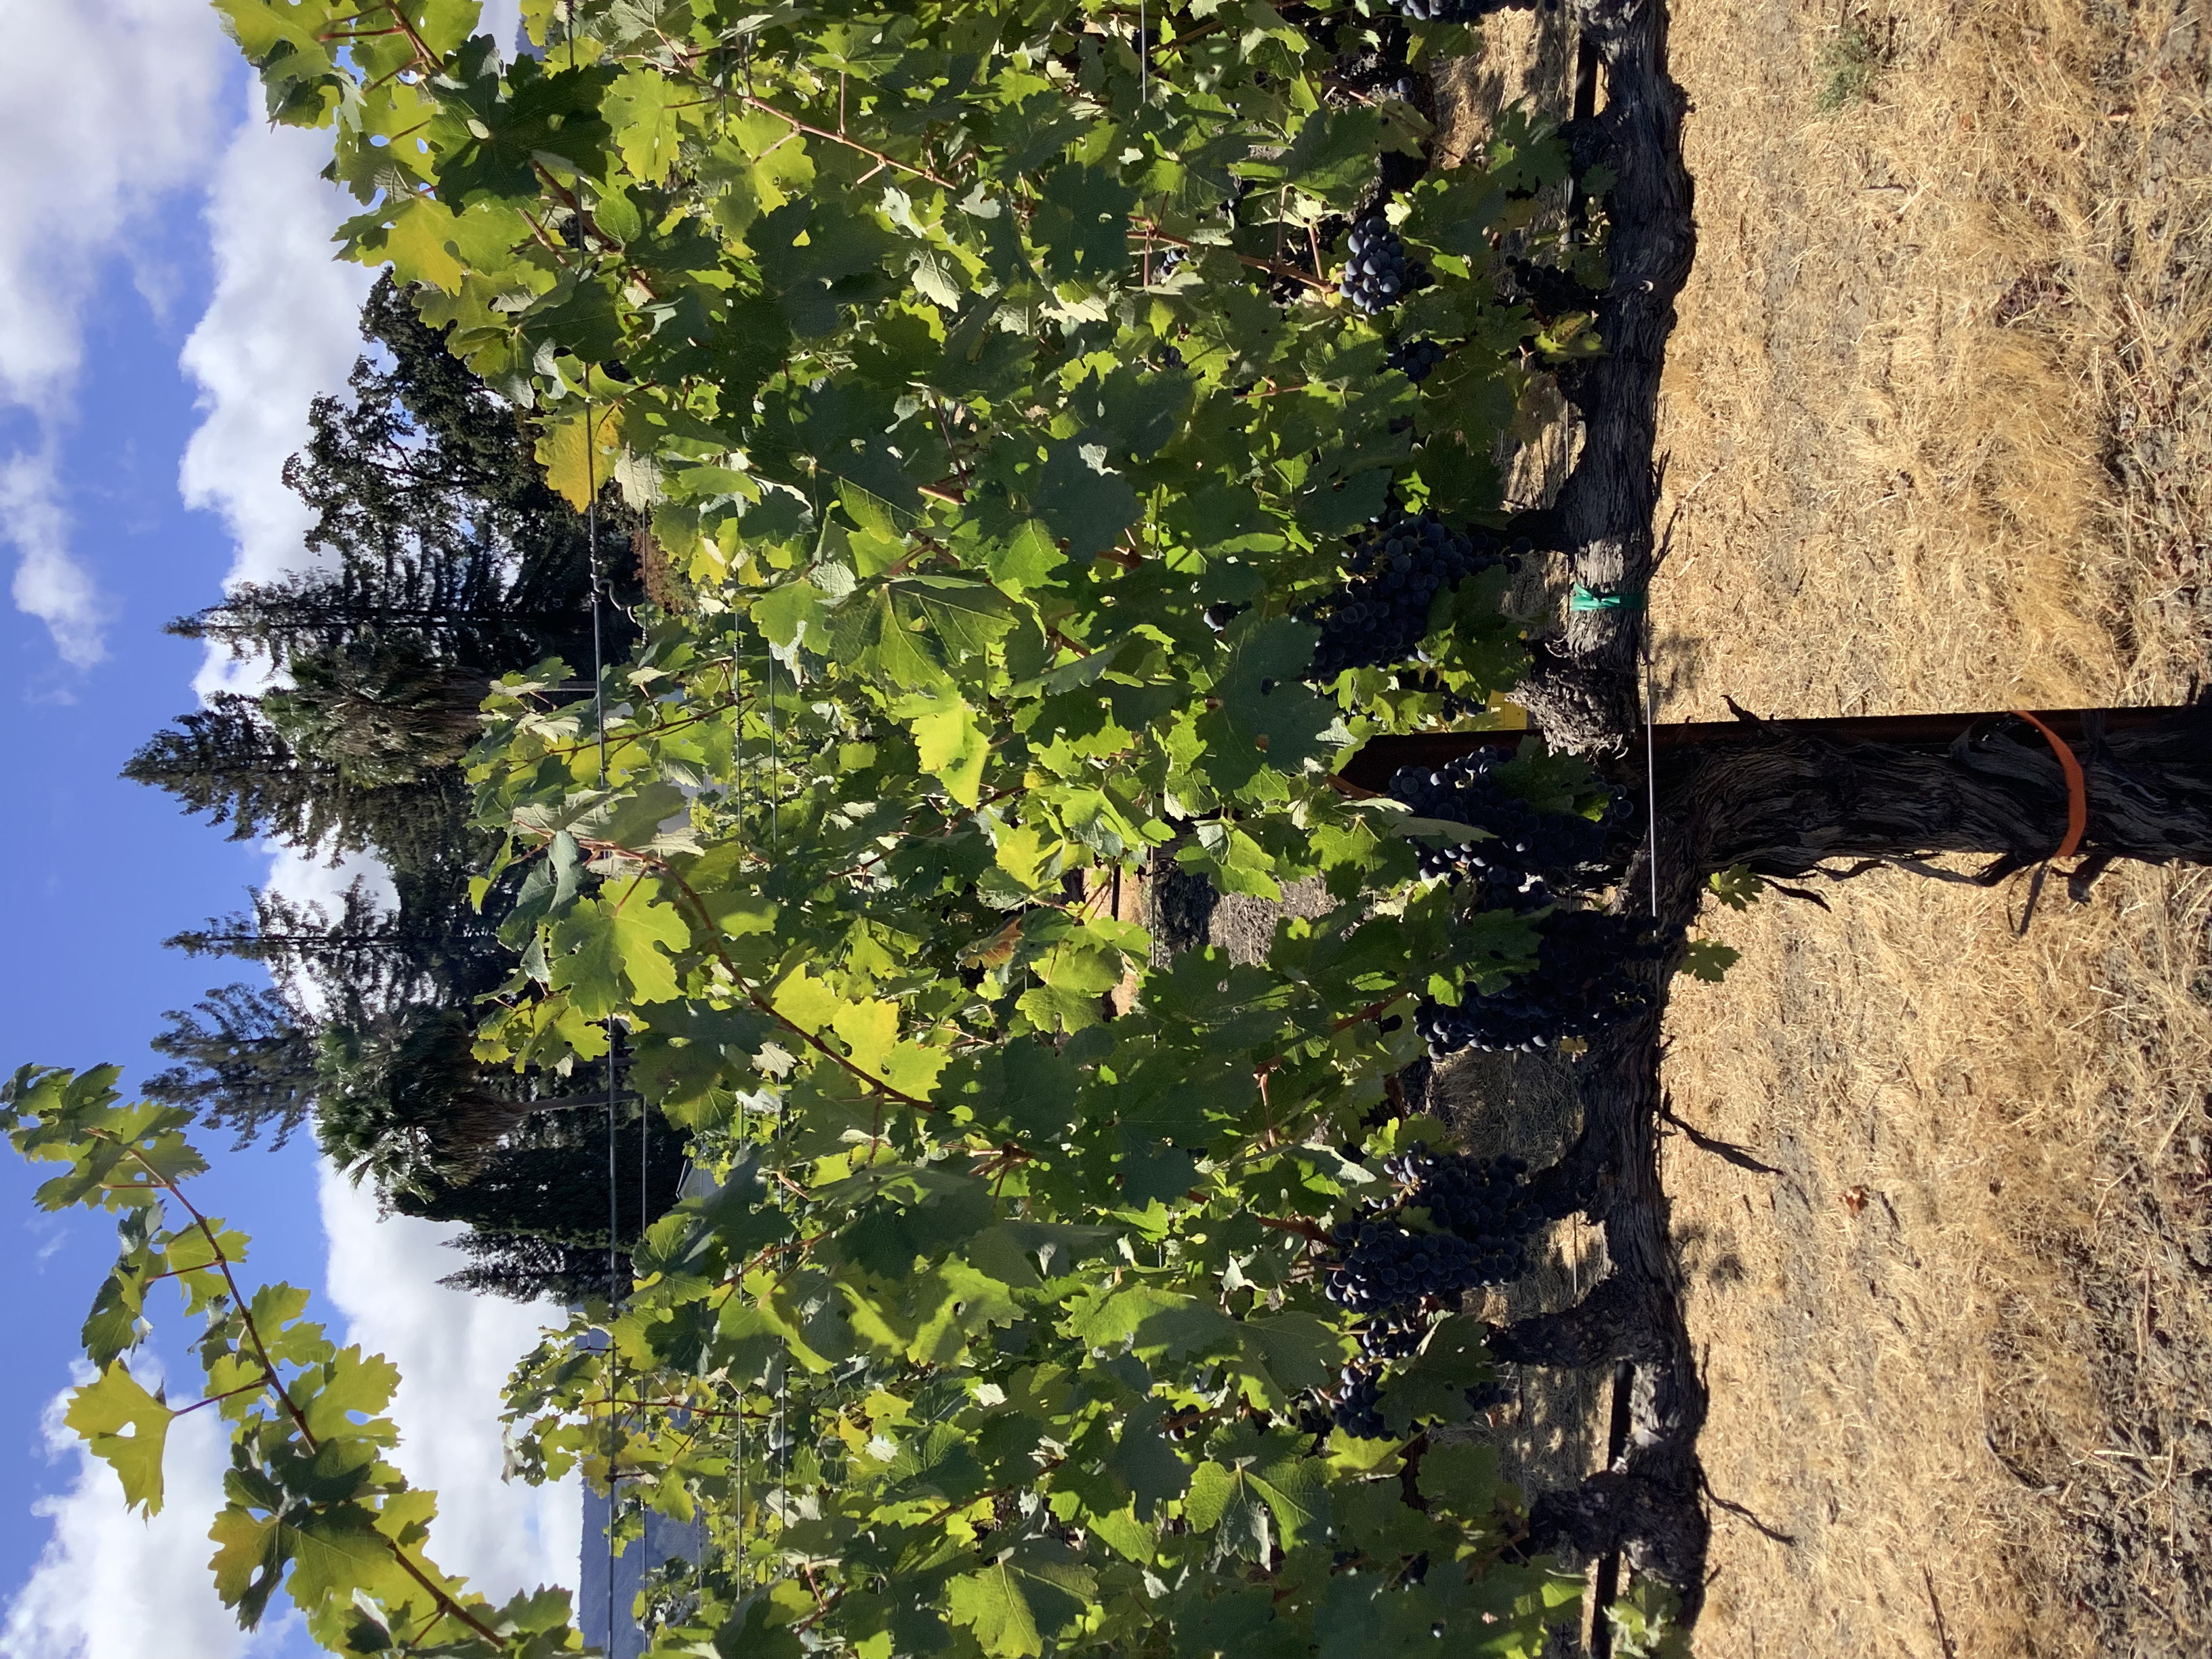
Label: No Virus